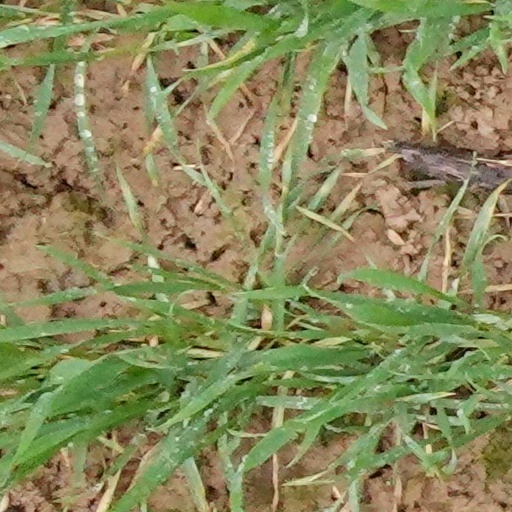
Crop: wheat